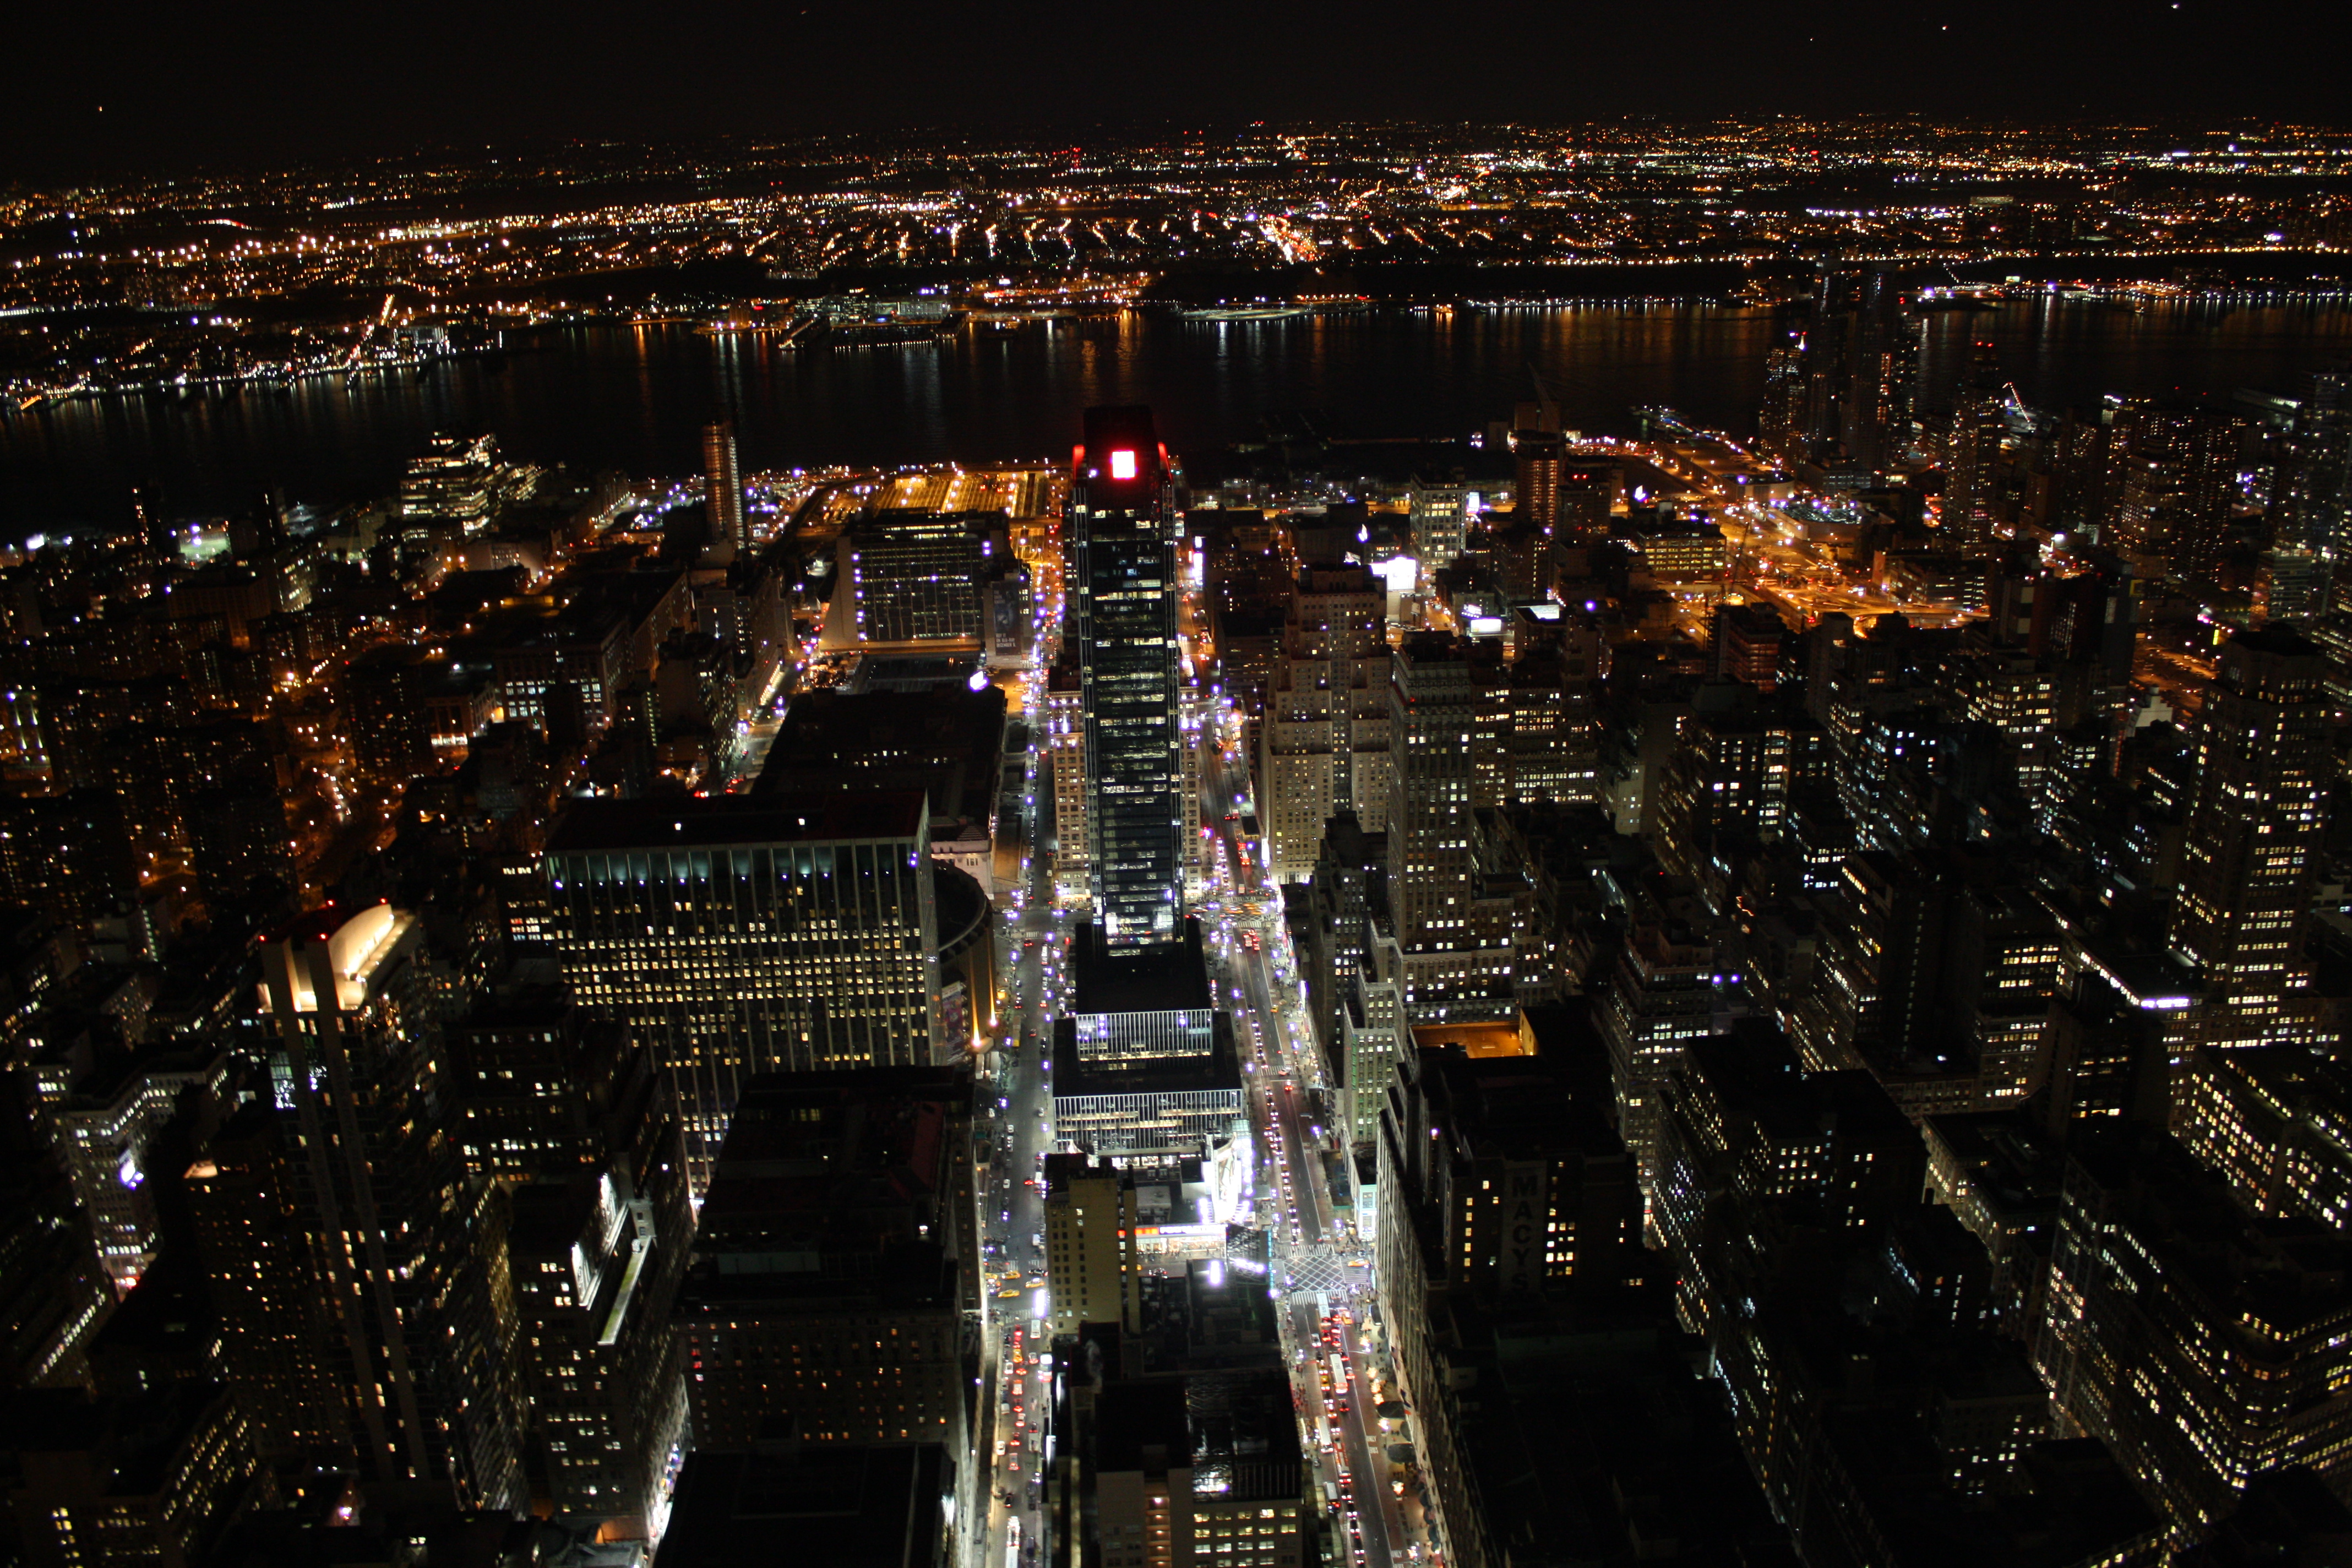
skyline, night, building, city, skyscraper, river, manhattan, cityscape, downtown, dusk, evening, nyc, ny, 5thavenue, broadway, metropolis, macys, 4thavenue, theempirestatebuilding, theempirestate, aerial photography, urban area, geographical feature, human settlement, metropolitan area